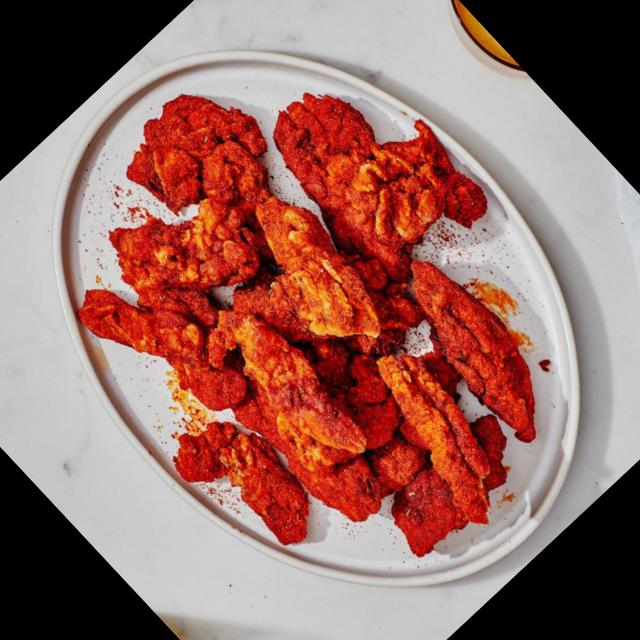
Dish: chicken_curry